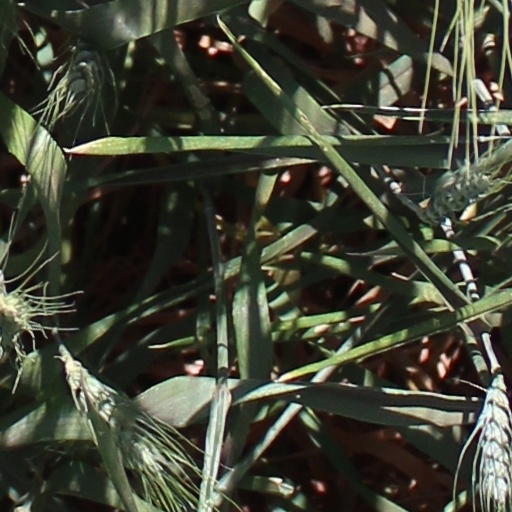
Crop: wheat